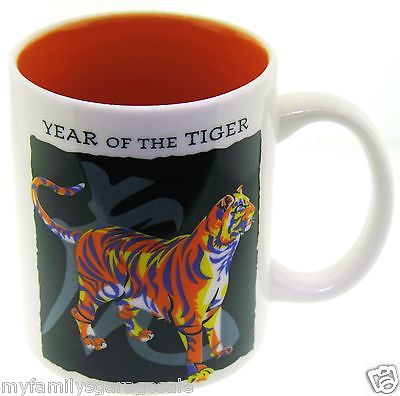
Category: mug